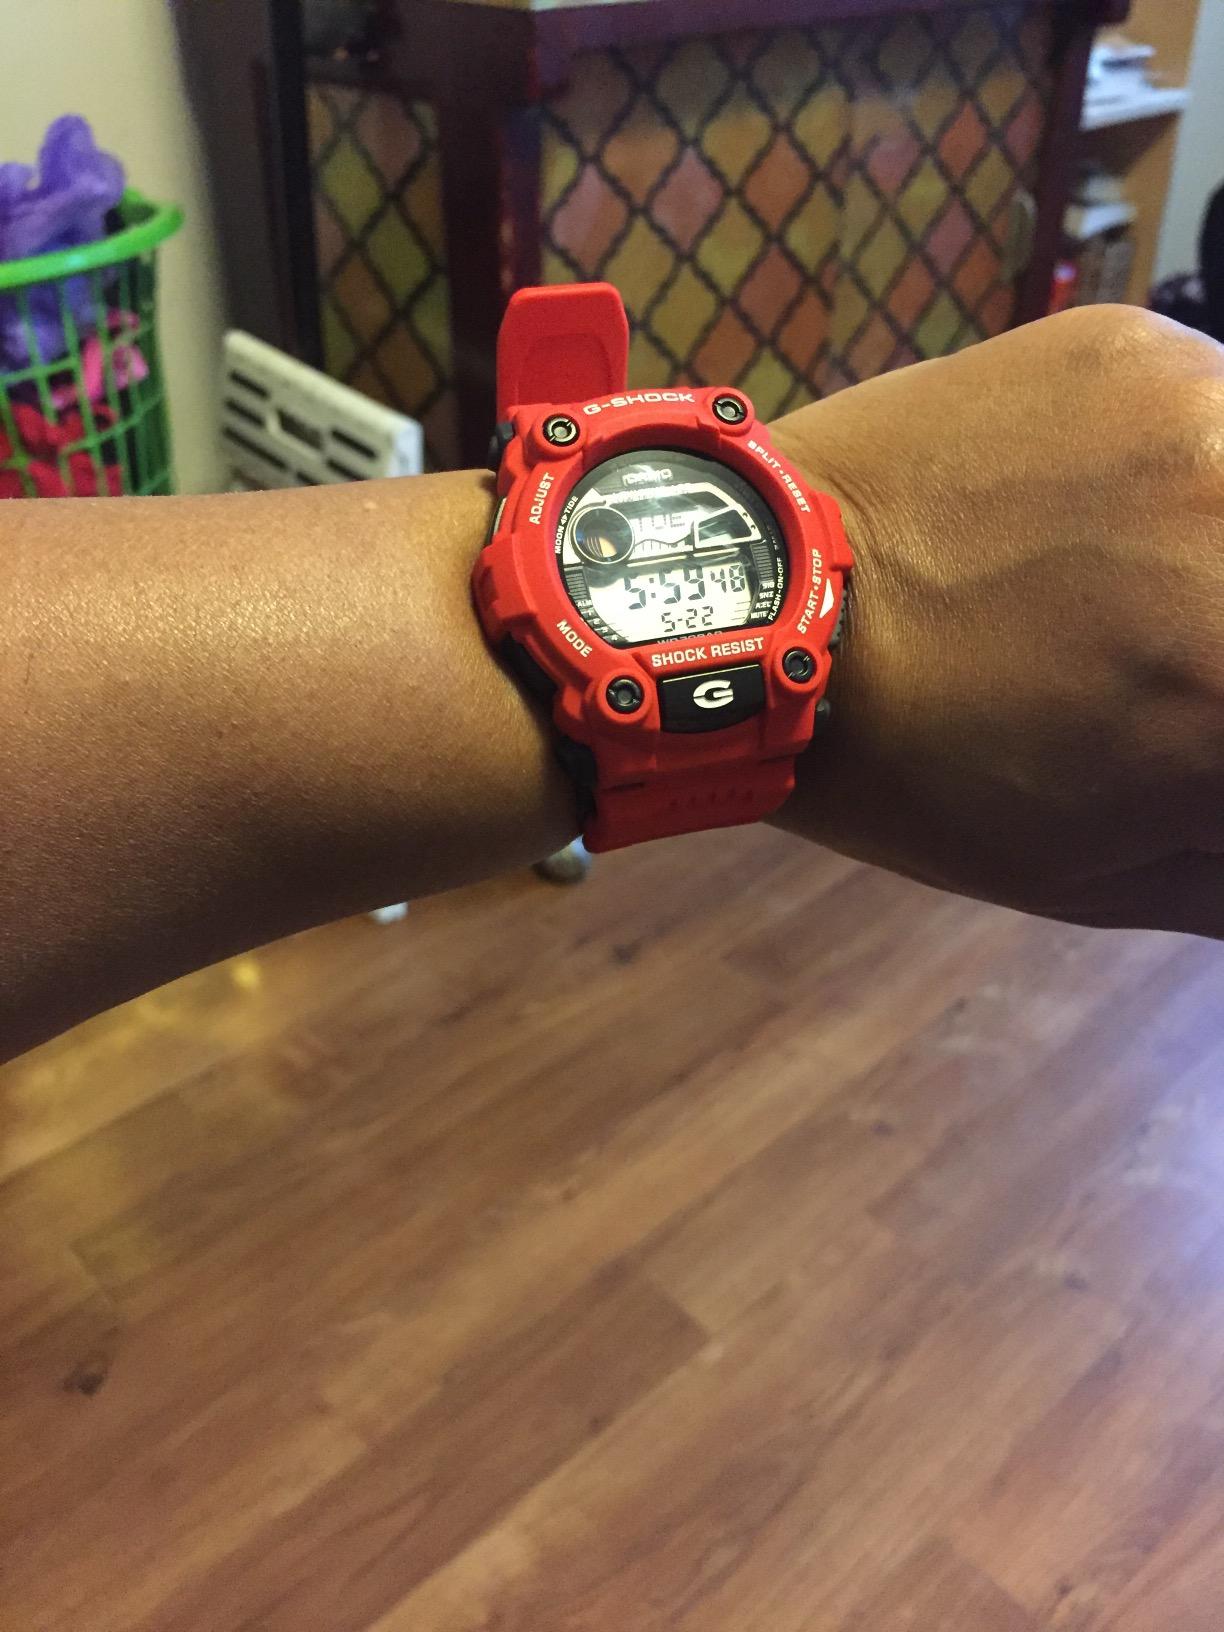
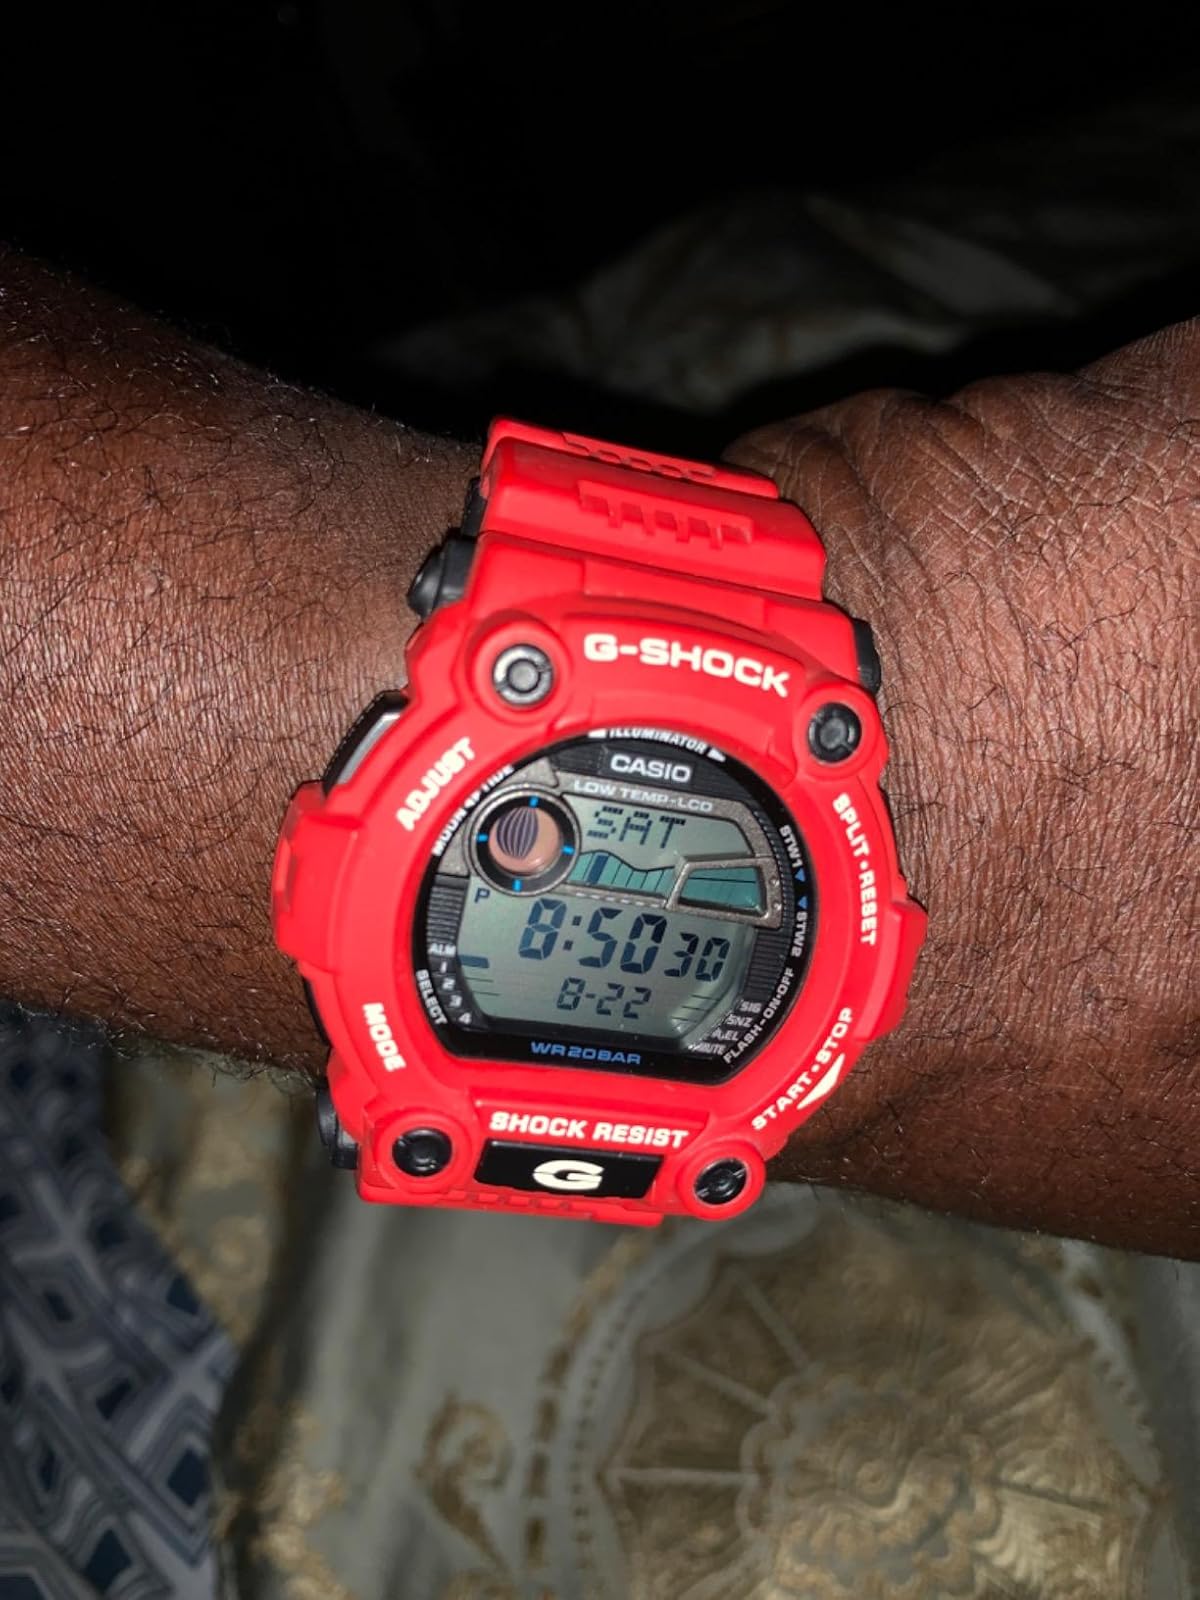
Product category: accessories_watch
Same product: yes